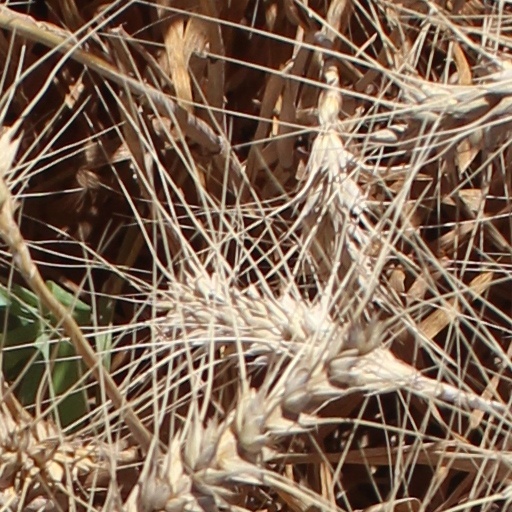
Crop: wheat